Hope Dawn

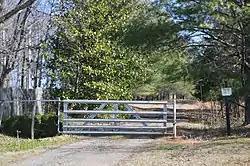
Entrance

Hope Dawn is a historic home located near Lynchburg, Bedford County, Virginia. It was built about 1827, and is a -story, brick Federal-style farmhouse. It consists of a three bay main block and one bay south wing. The walls are laid in Flemish bond with scattered glazed headers and penciled joints. It has a standing seam metal gable roof. Also on the property are a contributing old stone and brick stable that has been remodeled into a guesthouse, a simple stone structure that served variously as a distillery and a chicken house, and a frame office.